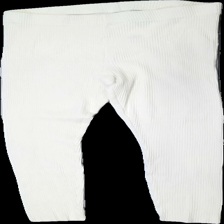
View: front
Type: Tights
Category: Ladies
Brand: H&M
Colors: Beige
Material: 72% cotton, 28% polyester
Cut: Regular, Tight
Size: L
Season: All
Price range: 50-100
Recommended usage: Reuse
Comment: Tag still intact